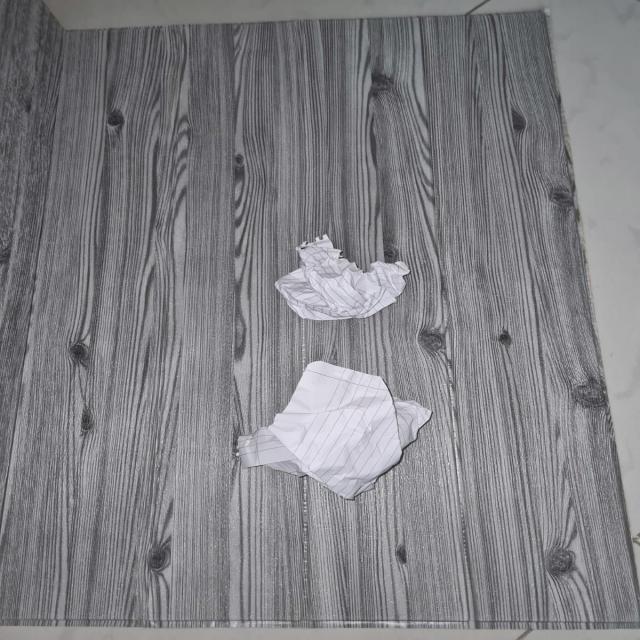
Label: tissues